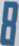
Number: 8